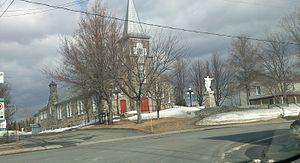
Église de Saint-Luc-de-Bellechasse construite en 1936
Saint-Luc-de-Bellechasse est une municipalité dans la municipalité régionale de comté des Etchemins, située dans la région administrative de Chaudière-Appalaches, au Québec, au Canada.